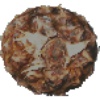
Label: pineapple